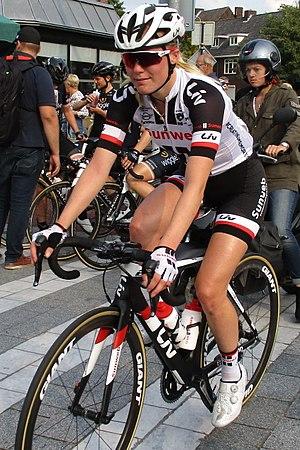
La saison 2017 de l'équipe cycliste féminine Sunweb est la septième de la formation. L'effectif se renforce significativement en 2017 avec les arrivées d'Ellen van Dijk, Lucinda Brand, Coryn Rivera, Liane Lippert et Juliette Labous. Au niveau des départs, Riejanne Markus, Sara Mustonen, Kyara Stijns et Carlee Taylor quittent l'équipe.